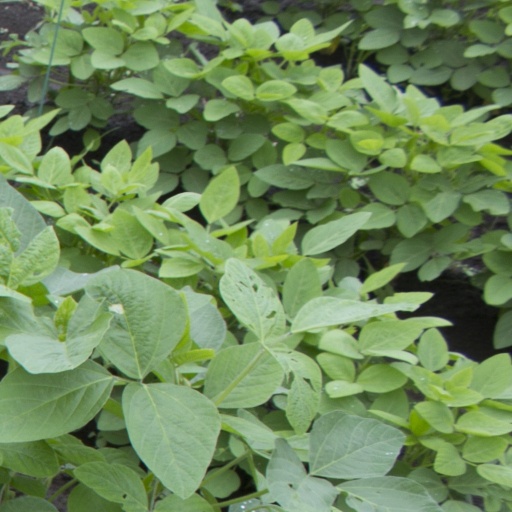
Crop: soybean